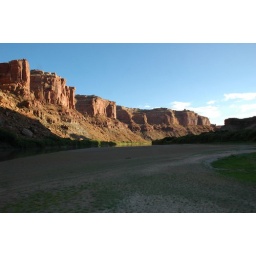
we were wrapped in canyons, and had a soccer field size beach as a campsite